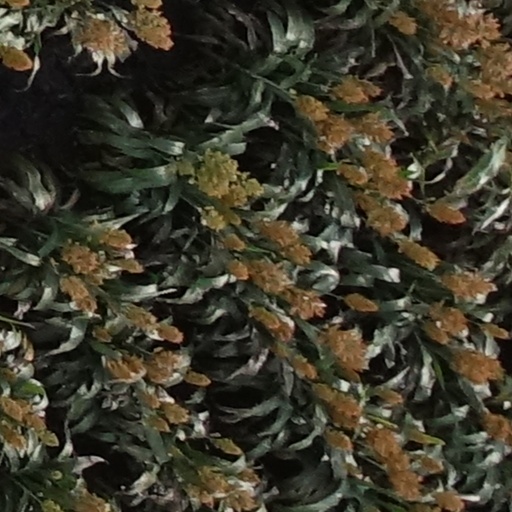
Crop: sorghum